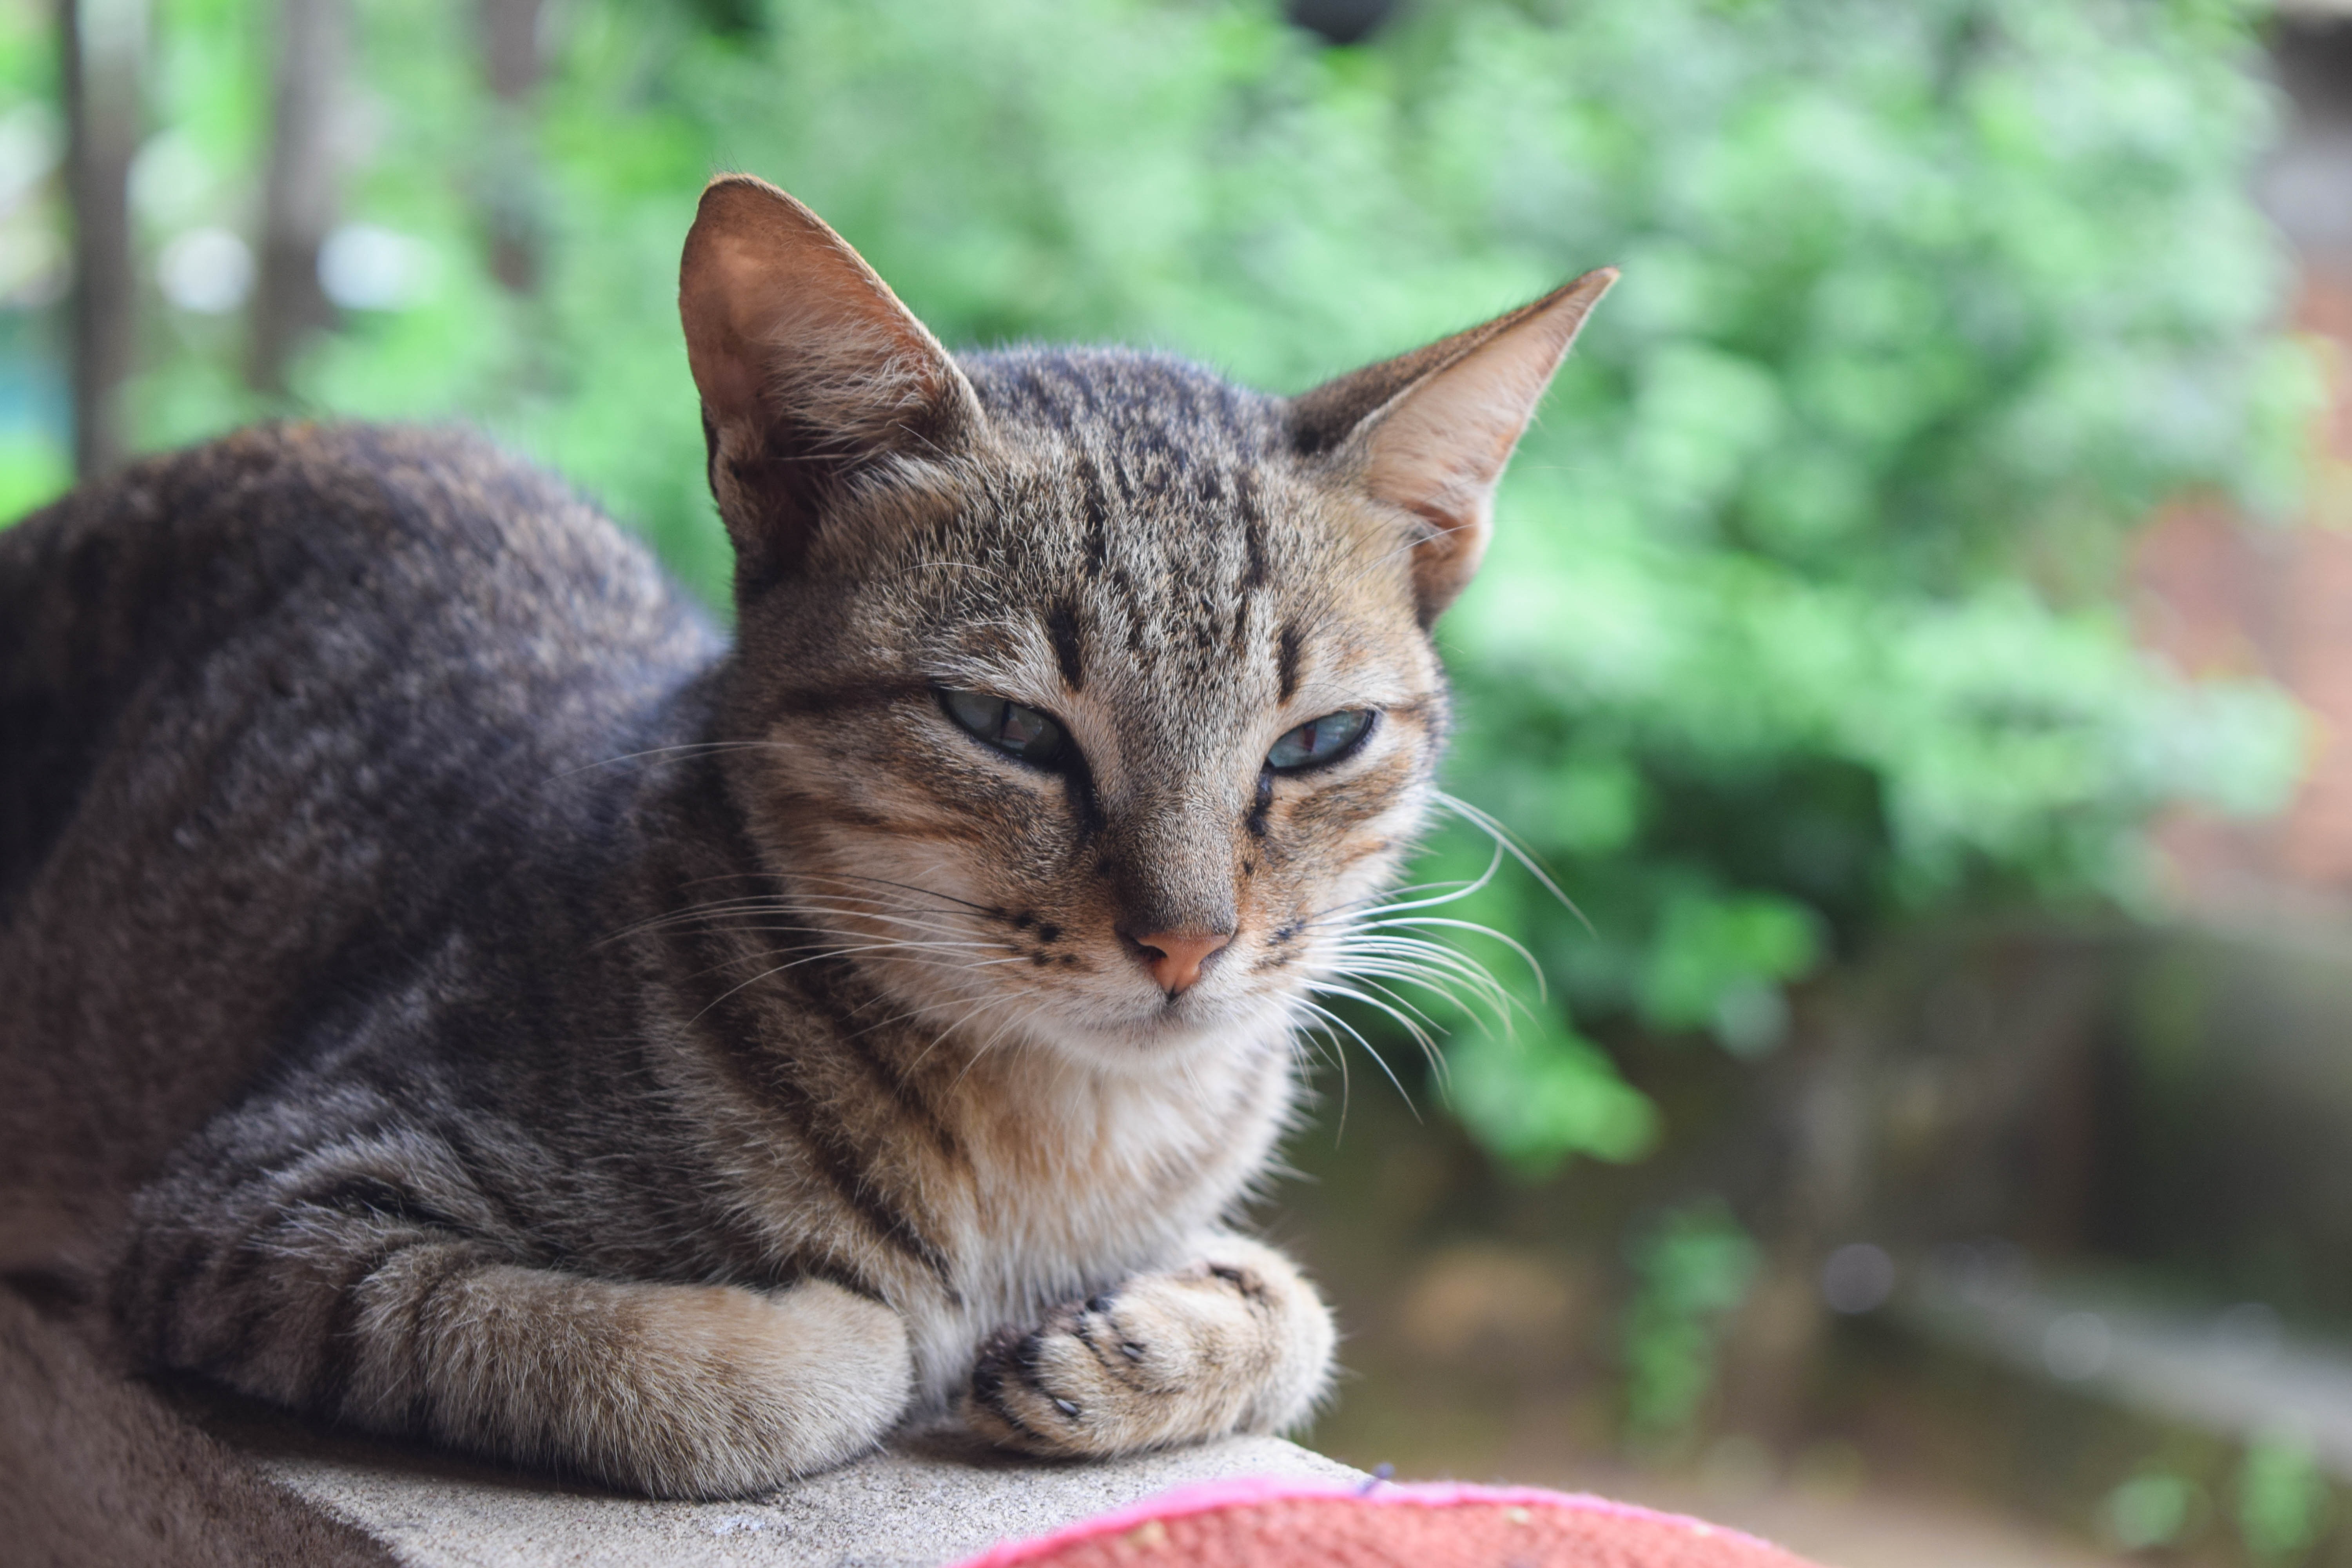
nature, animal, cute, pet, portrait, green, kitten, cat, mammal, fauna, face, whiskers, head, vertebrate, funny, tabby cat, bengal, european shorthair, wild cat, small to medium sized cats, cat like mammal, domestic short haired cat, pixie bob, rusty spotted cat, toyger